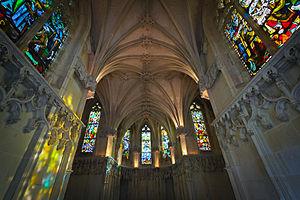
Intérieur de la chapelle Saint-Hubert du Château d'Amboise. Vitraux de Max Ingrand.